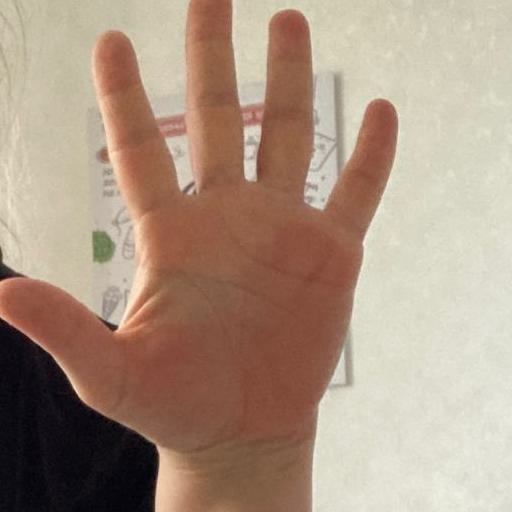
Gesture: palm